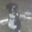
Label: dog